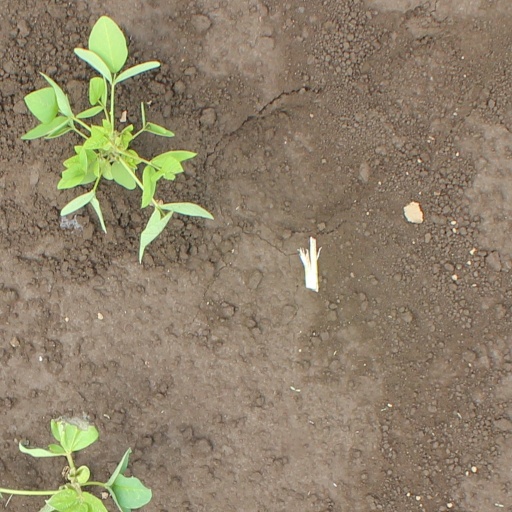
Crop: soybean